Band of the Hetman Petro Sahaidachnyi National Ground Forces Academy

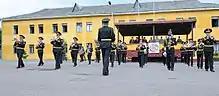
The band performing during the Rapid Trident 2012 opening ceremony held at the International Peacekeeping and Security Center.

The Band of the Hetman Petro Sahaidachnyi National Ground Forces Academy is the official school military band in the Ukrainian Ground Forces. Its purpose is to promote the patriotic, cultural and aesthetic education of the Ground Forces personnel to the Ukrainian people domestically and to people abroad. In that purpose, it is part of the Military Music Department of the General Staff of the Ukrainian Armed Forces, which acts as the official service of military bands in the Armed Forces of Ukraine.